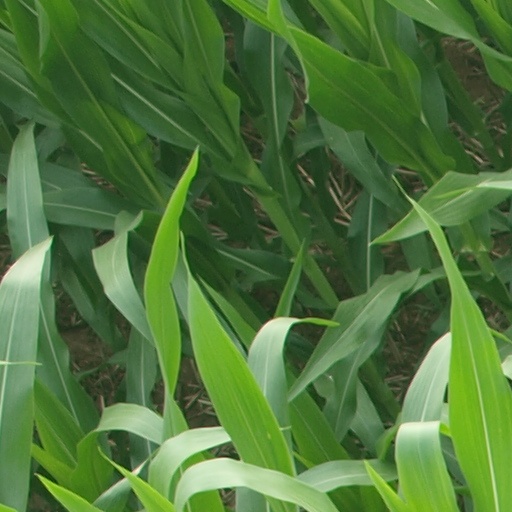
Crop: maize; corn